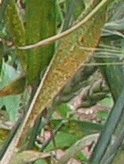
Label: Wheat___Brown_Rust